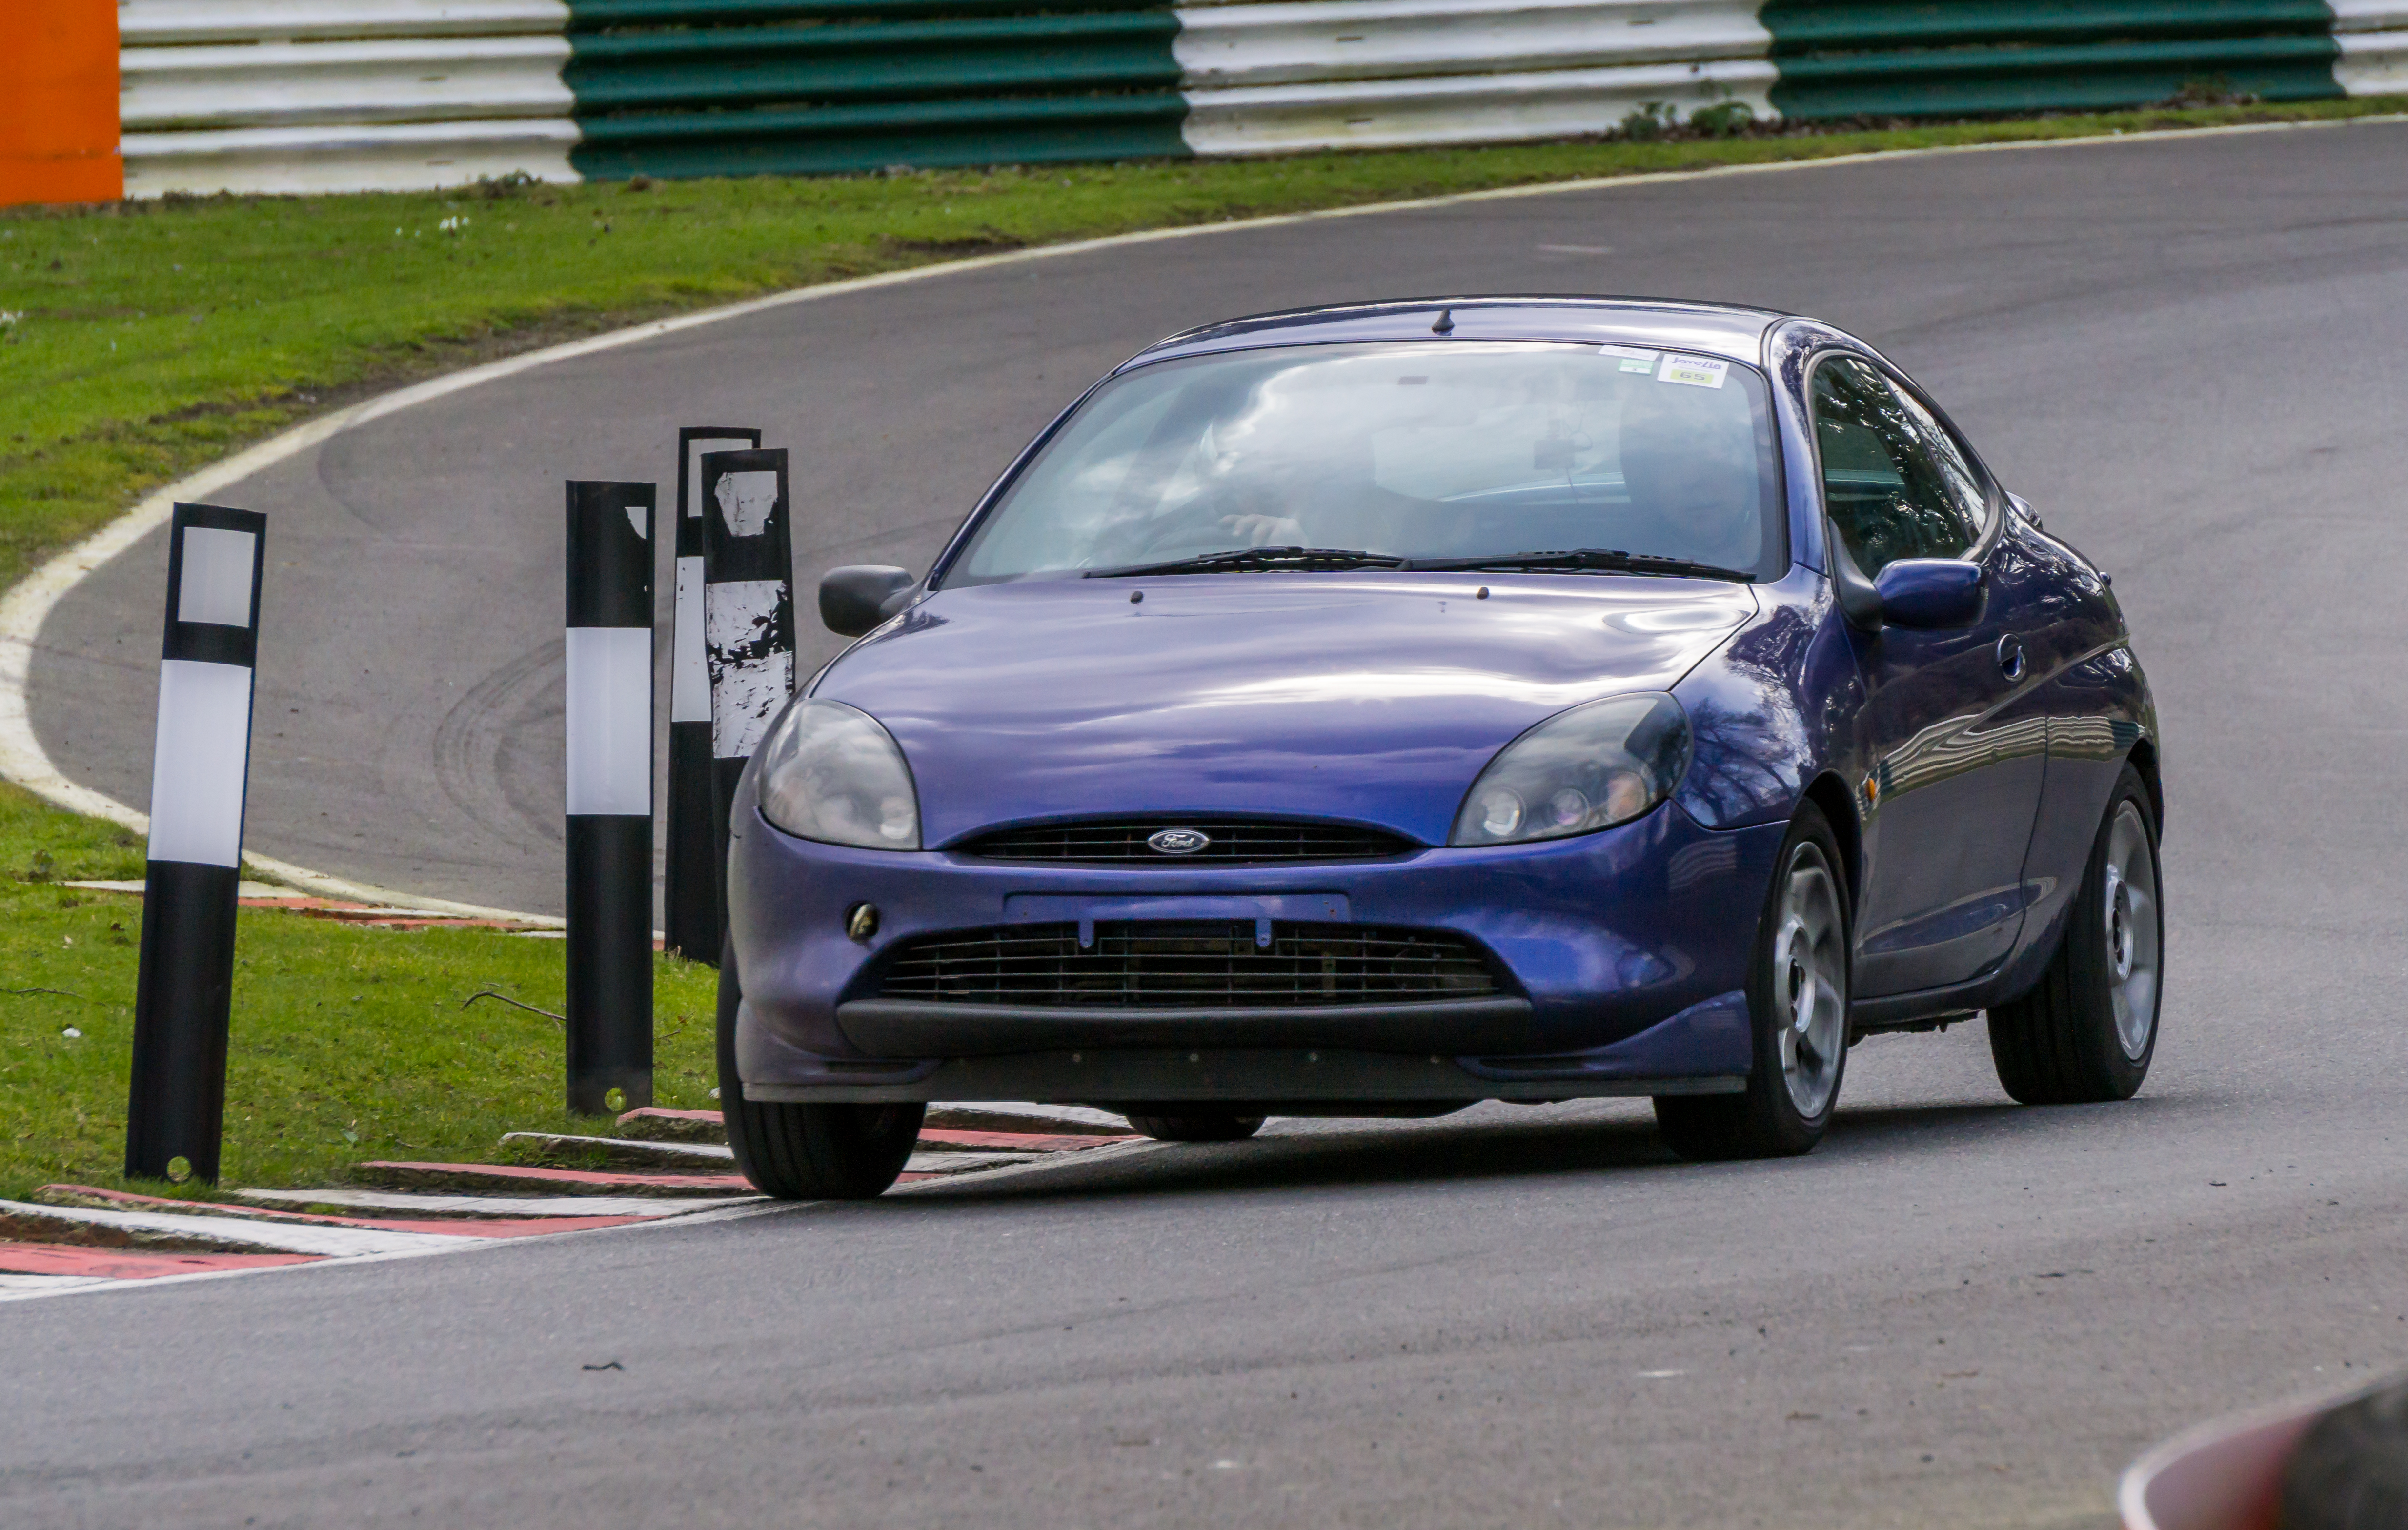
track, car, driving, vehicle, park, sports car, bumper, race car, 2016, ford, sony, day, coupe, february, ilce6000, trackday, 28th, cadwell, opentrack, land vehicle, automobile make, automotive exterior, automotive design, performance car, ford puma